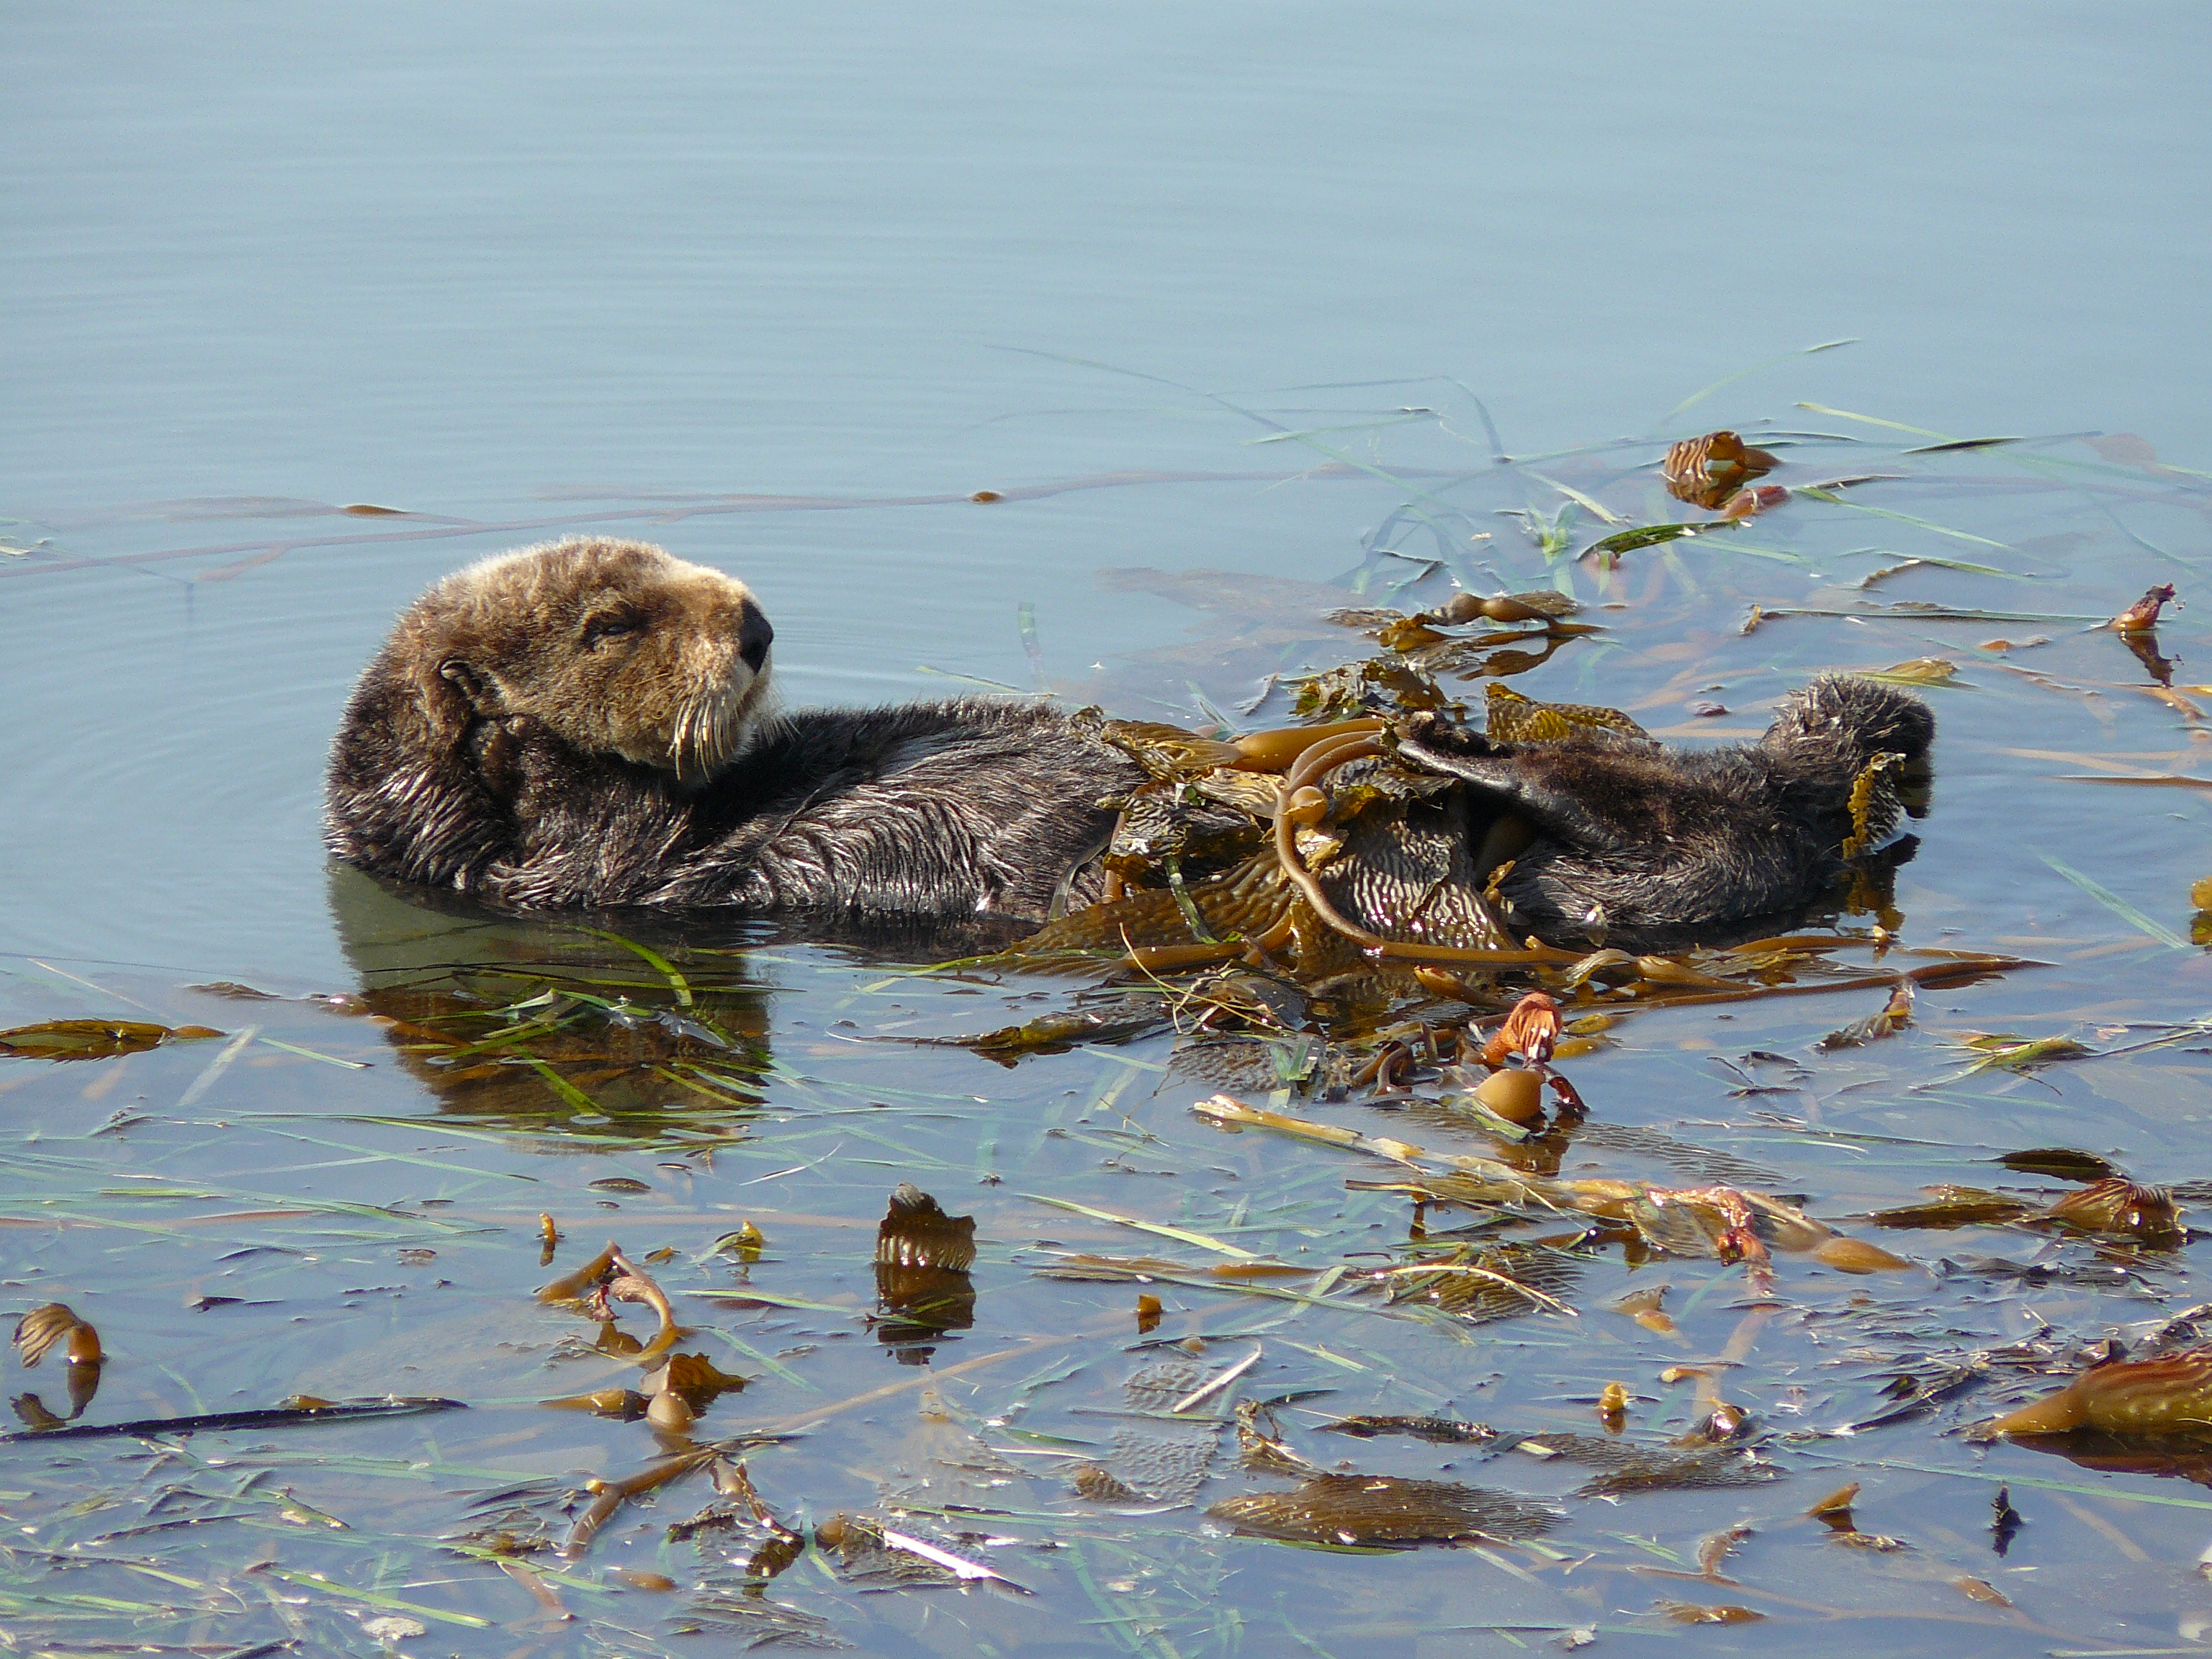
nature, bird, wildlife, fauna, duck, vertebrate, waterfowl, otter, water bird, morrobay, shorebird, muskrat, kelp, seaotter, seamammal, cutemammals, sea otter, ducks geese and swans, seaduck